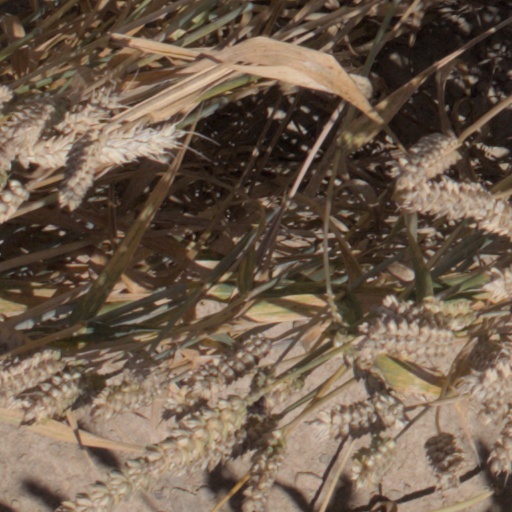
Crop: wheat